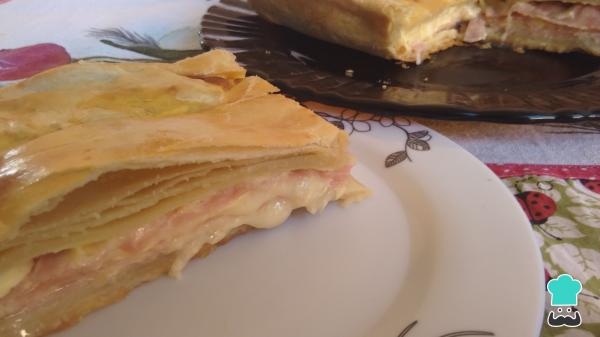
2¡Listo! Ya puedes servir tu receta de torta de fiambre hojaldrada. Como ves, a pesar de ser un falso hojaldre, queda delicioso y crujiente. Puedes acompañarla con unas deliciosas empanadas uruguayas.Si te apetece descubrir la receta licuada, no te pierdas cómo hacer torta de fiambre licuada en esta otra receta.